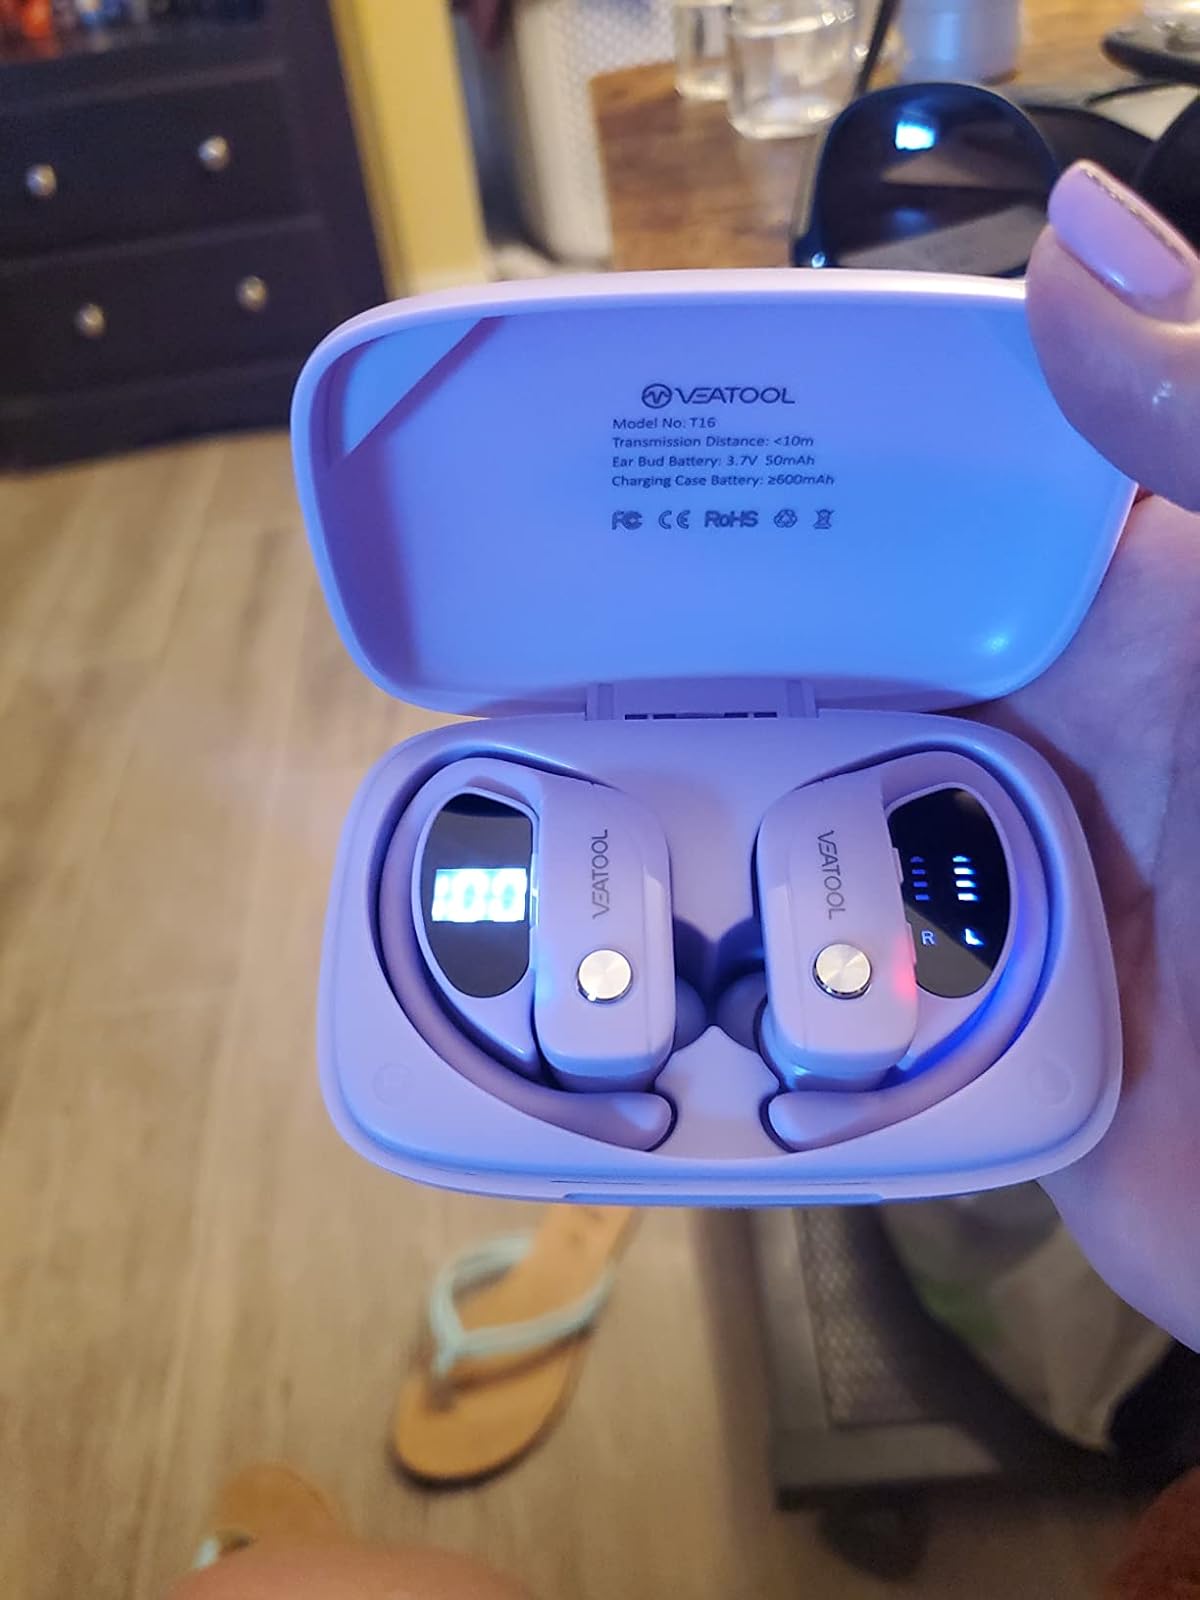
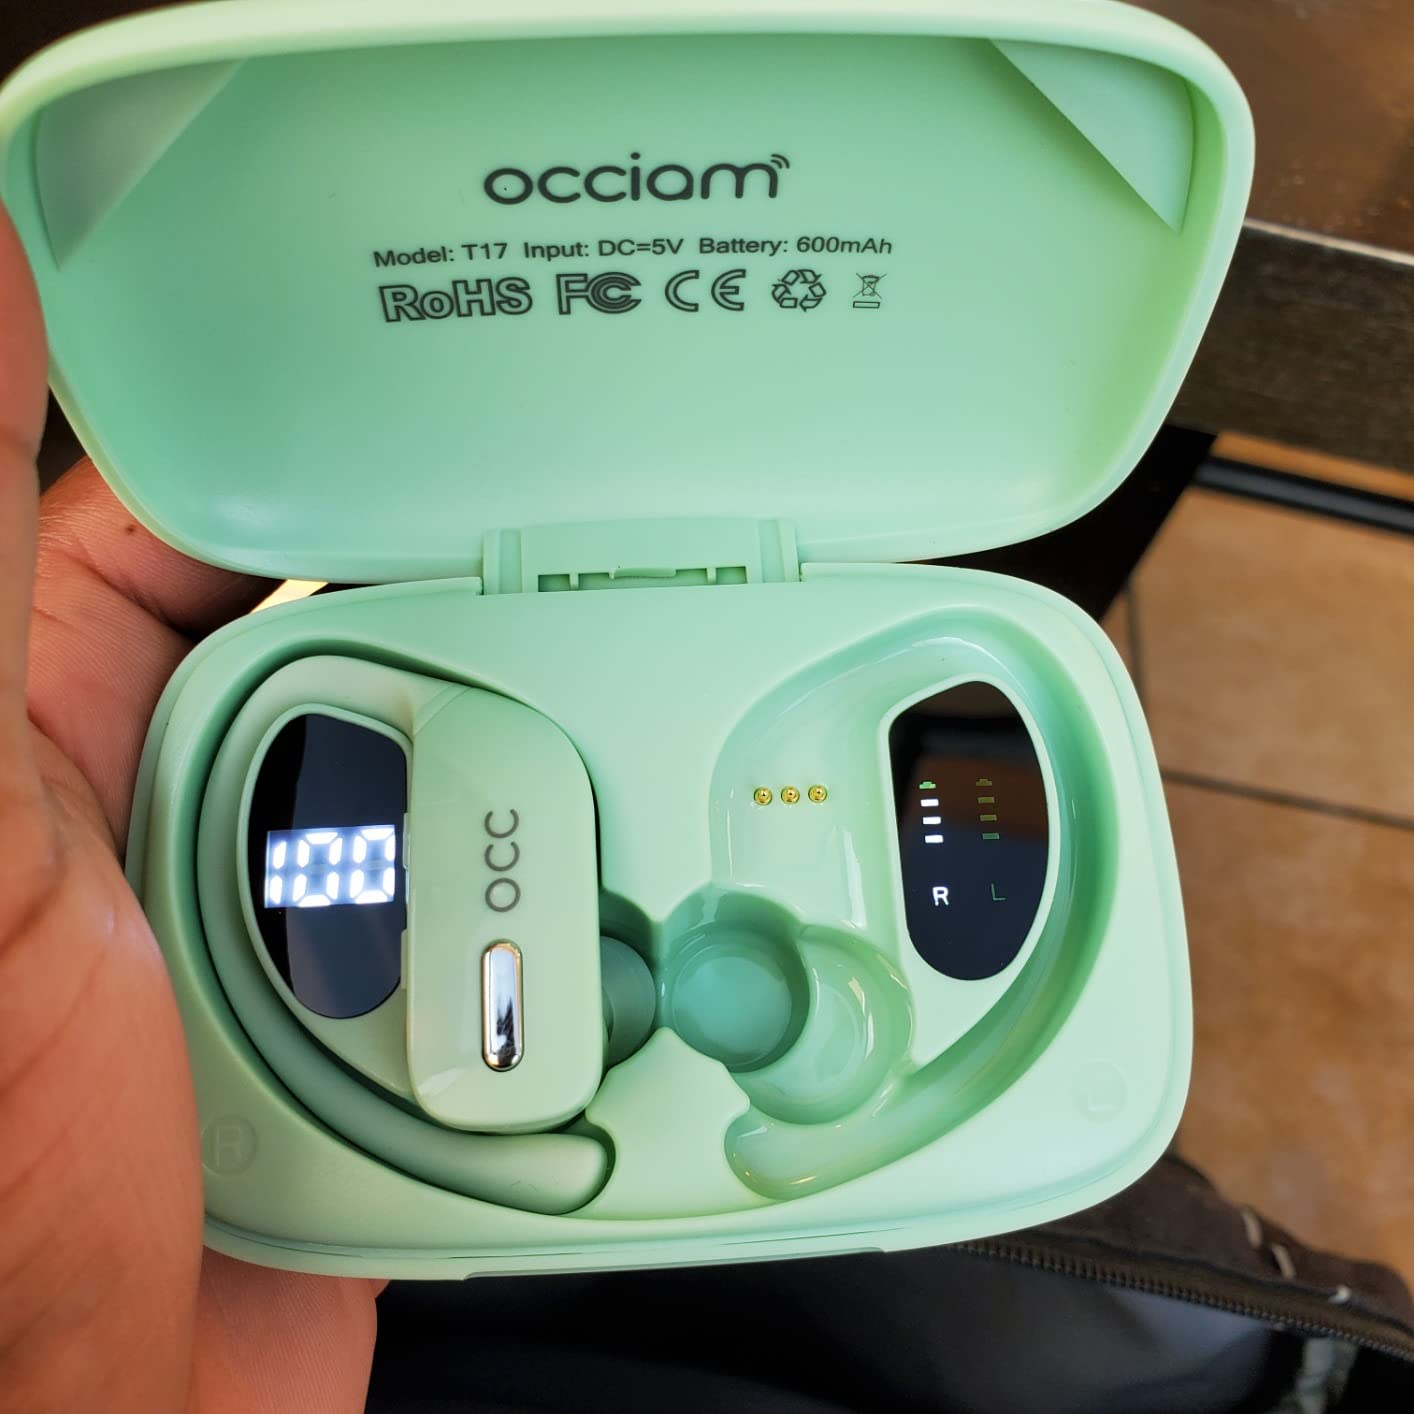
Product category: earbuds
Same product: no